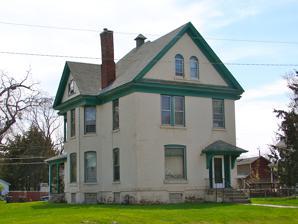
Building: Elizabeth Pohlmann House
Country: United States of America
Year built: 1896
Historic house in Iowa, United States United States historic place Elizabeth Pohlmann House U.S. National Register of Historic Places Show map of Iowa Show map of the United States Location 1403 W. 13th St. Davenport, Iowa Coordinates 41°31′56″N 90°35′39″W / 41.53222°N 90.59417°W / 41.53222; -90.59417 Area less than on acre Built 1896 Architectural style Queen Anne MPS Davenport MRA NRHP reference No. 84001518 Added to NRHP July 27, 1984 The Elizabeth Pohlmann House is a historic building located in the West End of Davenport, Iowa , United States. Elizabeth Pohlmann was the widow of Herman B. Pohlmann, and she had this house built in 1896. The Pohlmann's were part of the German-ethnic community that lived on the northwest side of Davenport. The house features the hip roof and gable projections typically found in the Queen Anne style. But it also includes full cornice returns, which create pediments , and light colored brick typical of the Colonial Revival style. The 2½-story residence also features a main entrance framed by sidelights and an art glass transom over a plate glass parlor window. Both the front and the back of the house are missing prominent porches that were originally part of the structure. It has been listed on the National Register of Historic Places since 1984. References